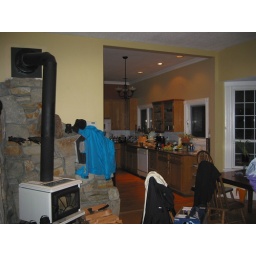
The kitchen in the bed and breakfast where I stayed